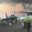
Label: airplane